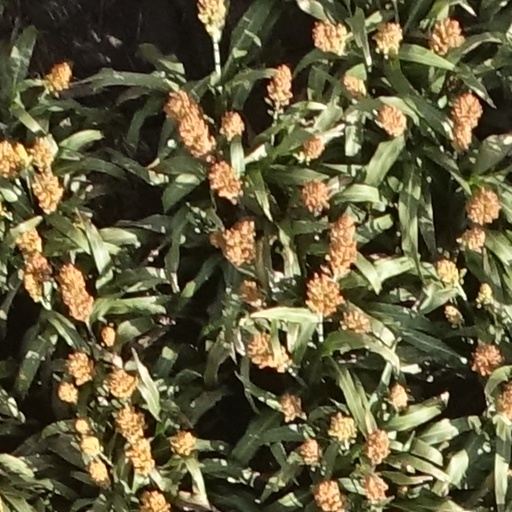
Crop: sorghum